Wilhelm Friedemann Bach

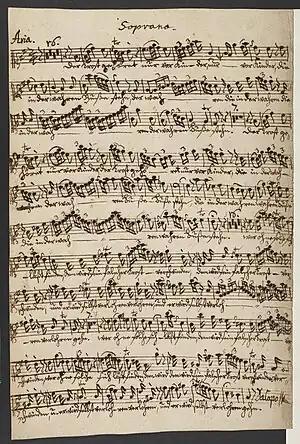
Manuscript copy of ""

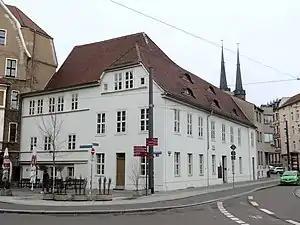
Wilhelm Friedemann Bach House (now a museum), where Friedemann lived in Halle

Wilhelm Friedemann (hereafter Friedemann) was born in Weimar, where his father was employed as organist and chamber musician to the Duke of Saxe-Weimar. In July 1720, when Friedemann was nine, his mother Maria Barbara Bach died suddenly; Johann Sebastian Bach remarried in December 1721. J. S. Bach supervised Friedemann's musical education and career with great attention. The graded course of keyboard studies and composition that J. S. Bach provided is documented in the "Clavier-Büchlein vor Wilhelm Friedemann Bach" (modern spelling: "Klavierbüchlein für Wilhelm Friedemann Bach"), with entries by both father and son. This education also included (parts of) the French Suites, (Two-Part) Inventions, (Three-Part) Sinfonias (popularly known as "Inventions"), the first volume of "The Well-Tempered Clavier", and the six Trio Sonatas for organ. At the age of 16 he went to Merseburg to learn the violin with his teacher Johann Gottlieb Graun.